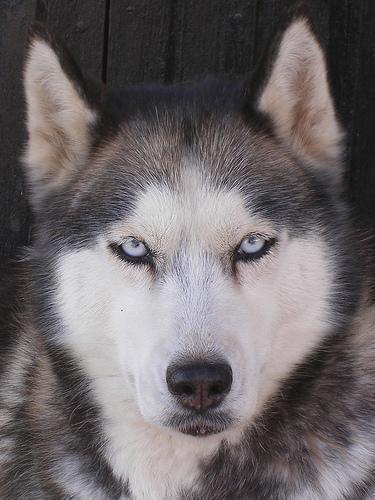
Eskimo_dog